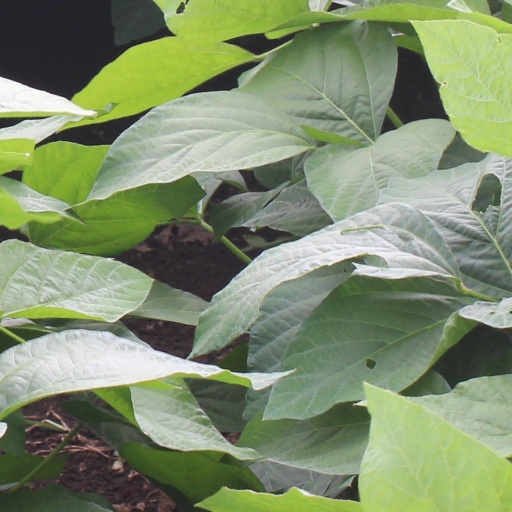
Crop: soybean